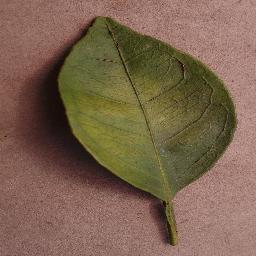
Label: Orange___Haunglongbing_(Citrus_greening)